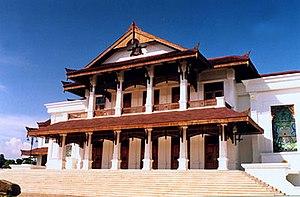
"Un kraton est, à Java, un palais royal. Le mot vient de ratu, ""reine"". Un palais princier s'appelle puro ou dalem.
Kutai est le nom d'un ancien royaume d'Indonésie, dans l'est de l'île de Bornéo.
Tenggarong est une ville d'Indonésie dans la province de Kalimantan oriental dans l'île de Bornéo. C'est le chef-lieu du kabupaten de Kutai Kartanegara.